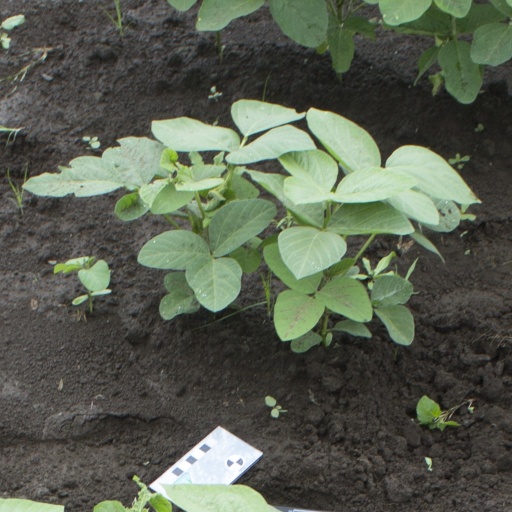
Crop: soybean